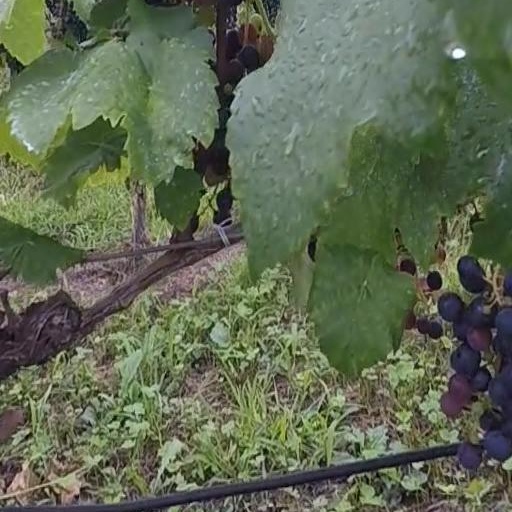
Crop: grape